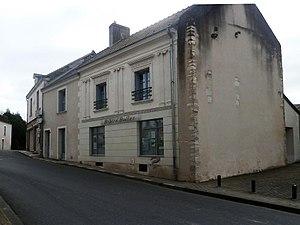
Bibliothèque d'Orbigny
Orbigny est une commune française du département d'Indre-et-Loire, en région Centre-Val de Loire.